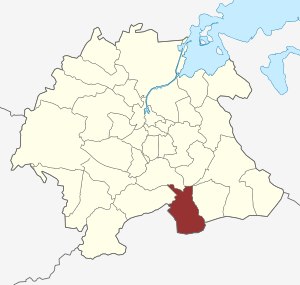
Højby Sogn (Odense Kommune)
Sognets placering
Højby Sogn er et sogn i Hjallese Provsti. Sognet ligger i Odense Kommune; indtil Kommunalreformen i 1970 lå det i Åsum Herred. I Højby Sogn ligger Højby Kirke.